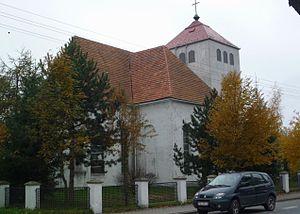
Górzyca est un village polonais de la gmina de Górzyca dans la powiat de Słubice de la voïvodie de Lubusz dans l'ouest de la Pologne.